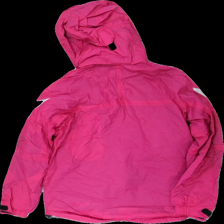
View: back
Type: Outerwear
Category: Ladies
Brand: Mckinley (Intersport)
Colors: Black, Pink
Material: 100% nylon
Cut: Regular
Size: L
Season: All
Stains: Major
Price range: 50-100
Recommended usage: Recycle